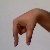
The image shows a hand gesture representing the letter 'Q' in Indian Sign Language.